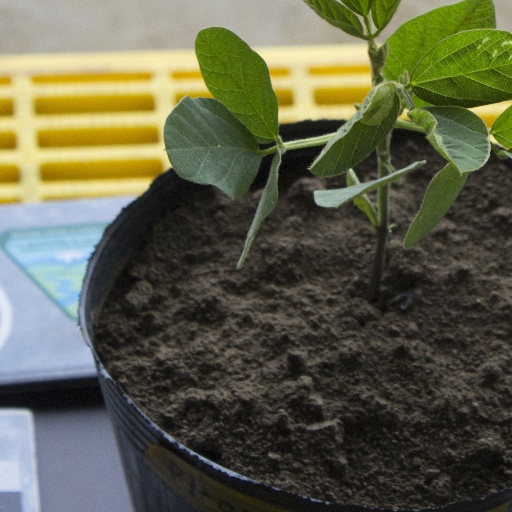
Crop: soybean